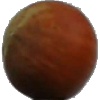
Label: Nut Forest 1